Blue Carpet

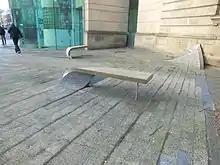
At the points where this skin reaches a building the slabs curve upwards to create the sensation that the tiles are a fabric laid over the area.

The Blue Carpet is a piece of public art in Newcastle-Upon-Tyne, England, designed by Thomas Heatherwick. It is an area of public open space in front of the Laing Art Gallery, close to the main shopping and nightclub areas, paved with glass-and-resin slabs which curve up at the space's edges, giving the appearance of a fabric carpet. Although classified as a piece of public art, it is closer to an urban design feature.